Calton, Glasgow

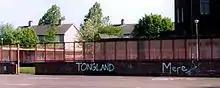
Tongland graffiti in the Calton. Photo taken 2004.

The area has experienced sectarian tensions for generations; it is a predominantly Catholic area (due to Irish immigration), and there are also Irish republican supporter groups present. This is reflected, albeit much declined in modern times, in gang and sectarian related graffiti, with the main gang being the Calton Tongs. In the 1960s, the Calton was known locally as Tongland (and still is by some), prominently marked out as such by graffiti. Tongland appears in Gillies MacKinnon's 1995 movie "Small Faces". The gangs' power over the area and their decline in the 1970s is described in "Handstands in the Dark".